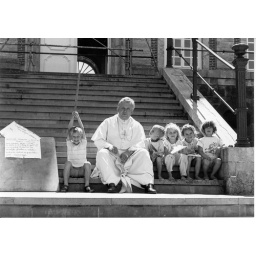
De vorige abt van Averbode in betere tijden. Geleende foto, getrokken en afgemaakt door getalenteerde kennis. (c)I.G.